Pushing Hands (film)

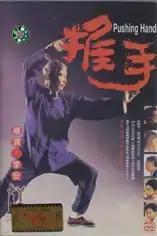
Taiwanese DVD cover

Pushing Hands is a 1991 comedy-drama film directed by Taiwanese filmmaker Ang Lee, his feature directorial debut. It stars Sihung Lung as a Chinese tai chi master living in New York, who struggles to find his place in the world. The film shows the contrast between traditional Chinese ideas of Confucian relationships within a family and the much more informal Western emphasis on the individual. Together with Ang Lee's two following films, "The Wedding Banquet" (1993) and "Eat Drink Man Woman" (1994), it forms his "Father Knows Best" trilogy, each of which deals with conflicts between an older and more traditional generation and their children as they confront a world of change.